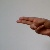
The image shows a hand gesture representing the letter 'H' in Indian Sign Language.